Answer in natural language. Consider the 3D positions of the objects in the scene and not just the 2D positions in the image. Is the centerpoint of  black fabric cylindrical laundry hamper with handles (highlighted by a red box) at a higher height than white rhombus toilet (highlighted by a blue box)? Choose between the following options: yes or no
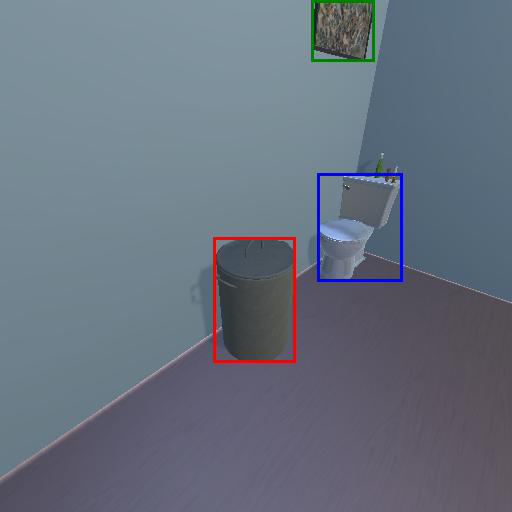
<answer>yes</answer>